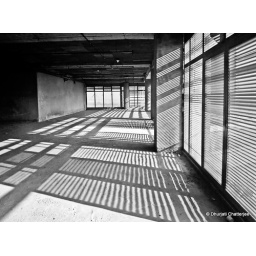
Shot taken in the top floor of my ofc building with my Nokia N86 cell phone